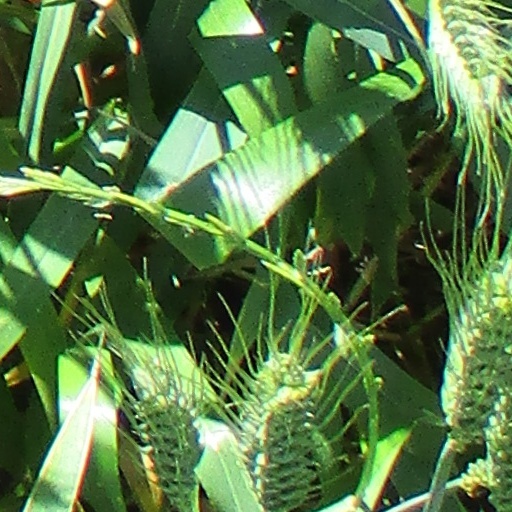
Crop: wheat